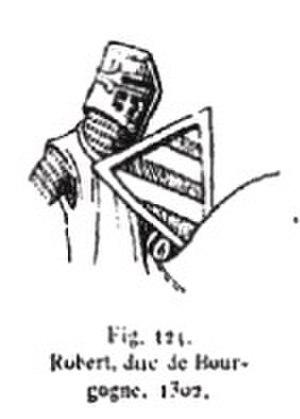
Robert II de Bourgogne